Gregorio Aglipay

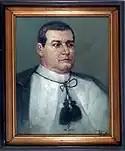
Then-Manila Archbishop Bernardino Nozaleda y Villa, who served from 1889 to 1902, excommunicated Aglipay upon the expressed permission of the pope due to his involvement in revolutionary activities at the height of the Philippine–American War.

When Aglipay returned to Manila and discovered that the Americans had attacked, he joined the revolution. The fighting that broke out between the U.S. and Filipino forces on February 4, 1899, prompted Aglipay to withdraw to Ilocos Norte to organize an armed resistance and was given the rank of lieutenant-general. He eventually formed the guerrilla group "Sandataan". Aglipay was summoned to Manila by Manila Archbishop Bernardino Nozaleda but did not appear, which resulted in Nozaleda excommunicating Aglipay on April 29, 1899 for "usurpation of ecclesiastical jurisdiction" upon the expressed permission of Pope Leo XIII, and the sentence of excommunication was exposed from May 4 to June 5 in the archiepiscopal tribunal of Manila.